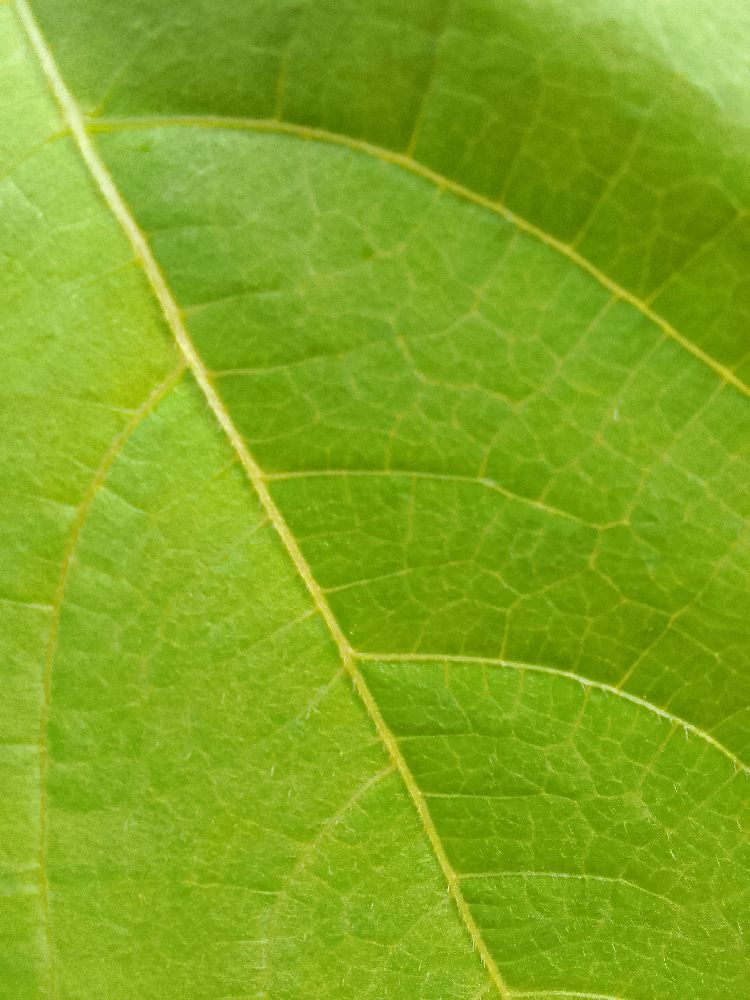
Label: healthy